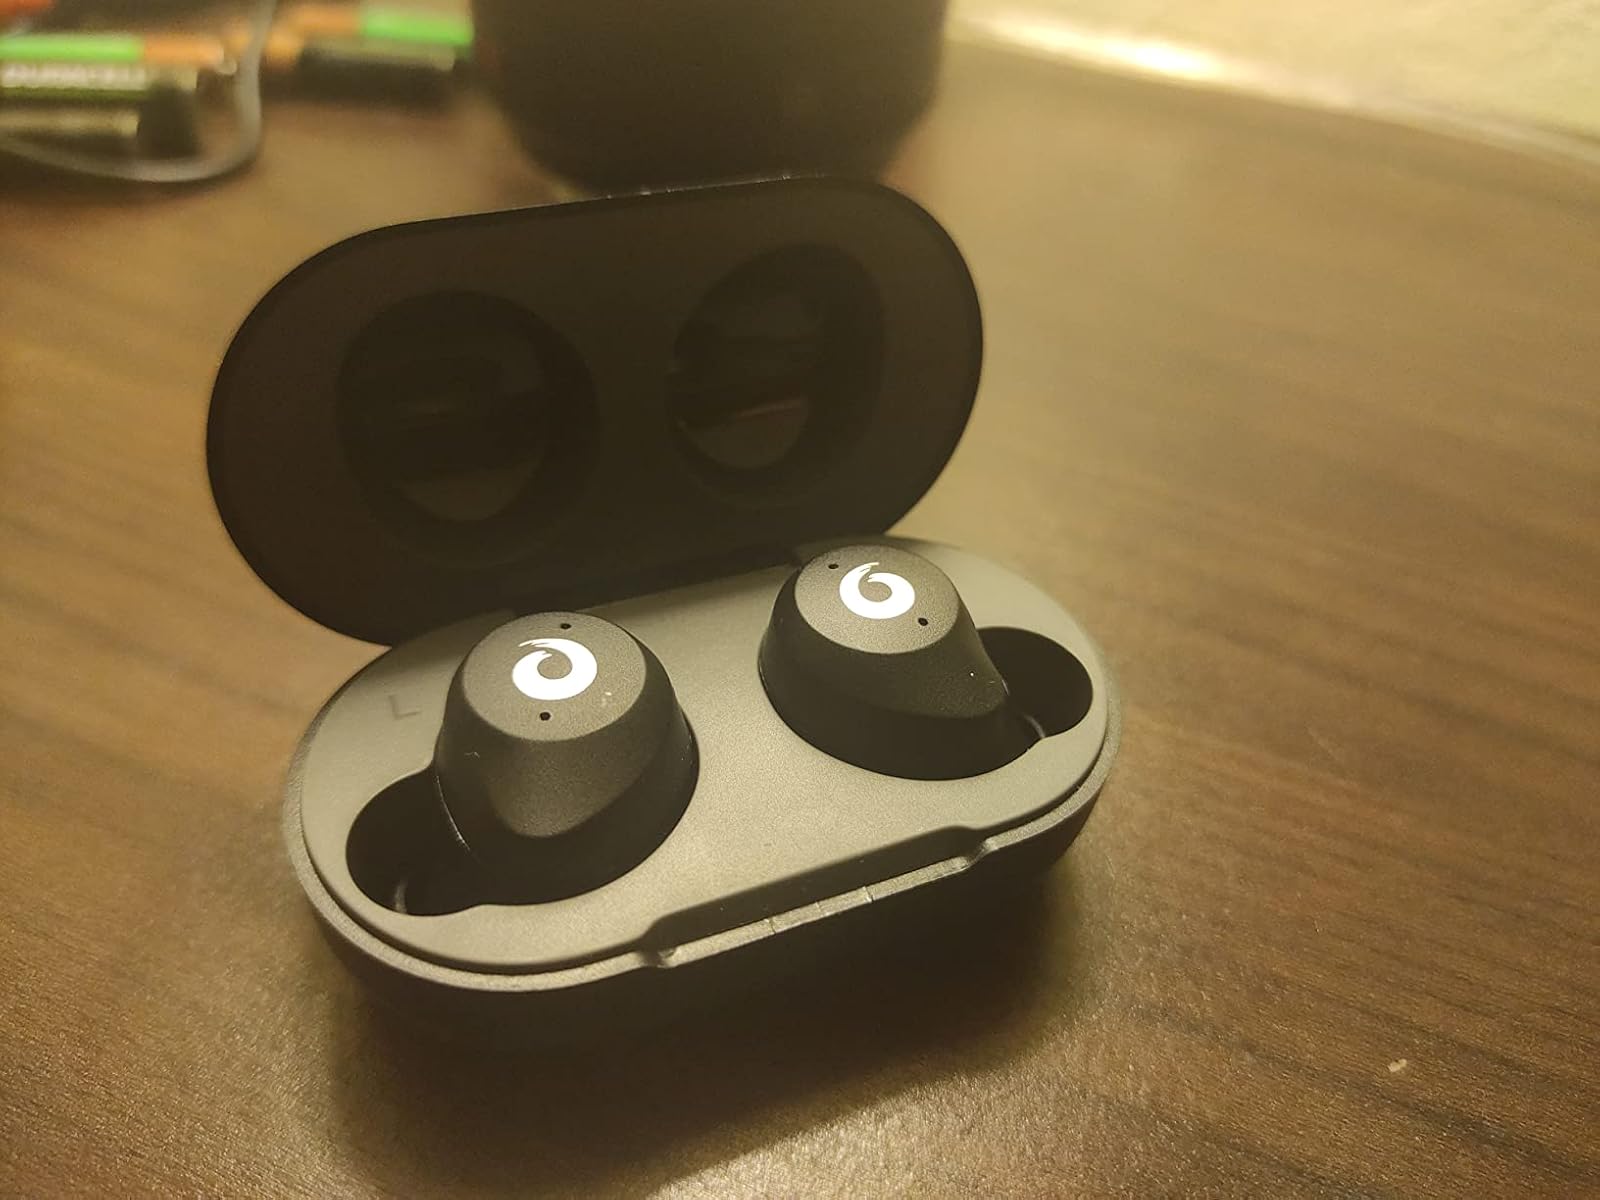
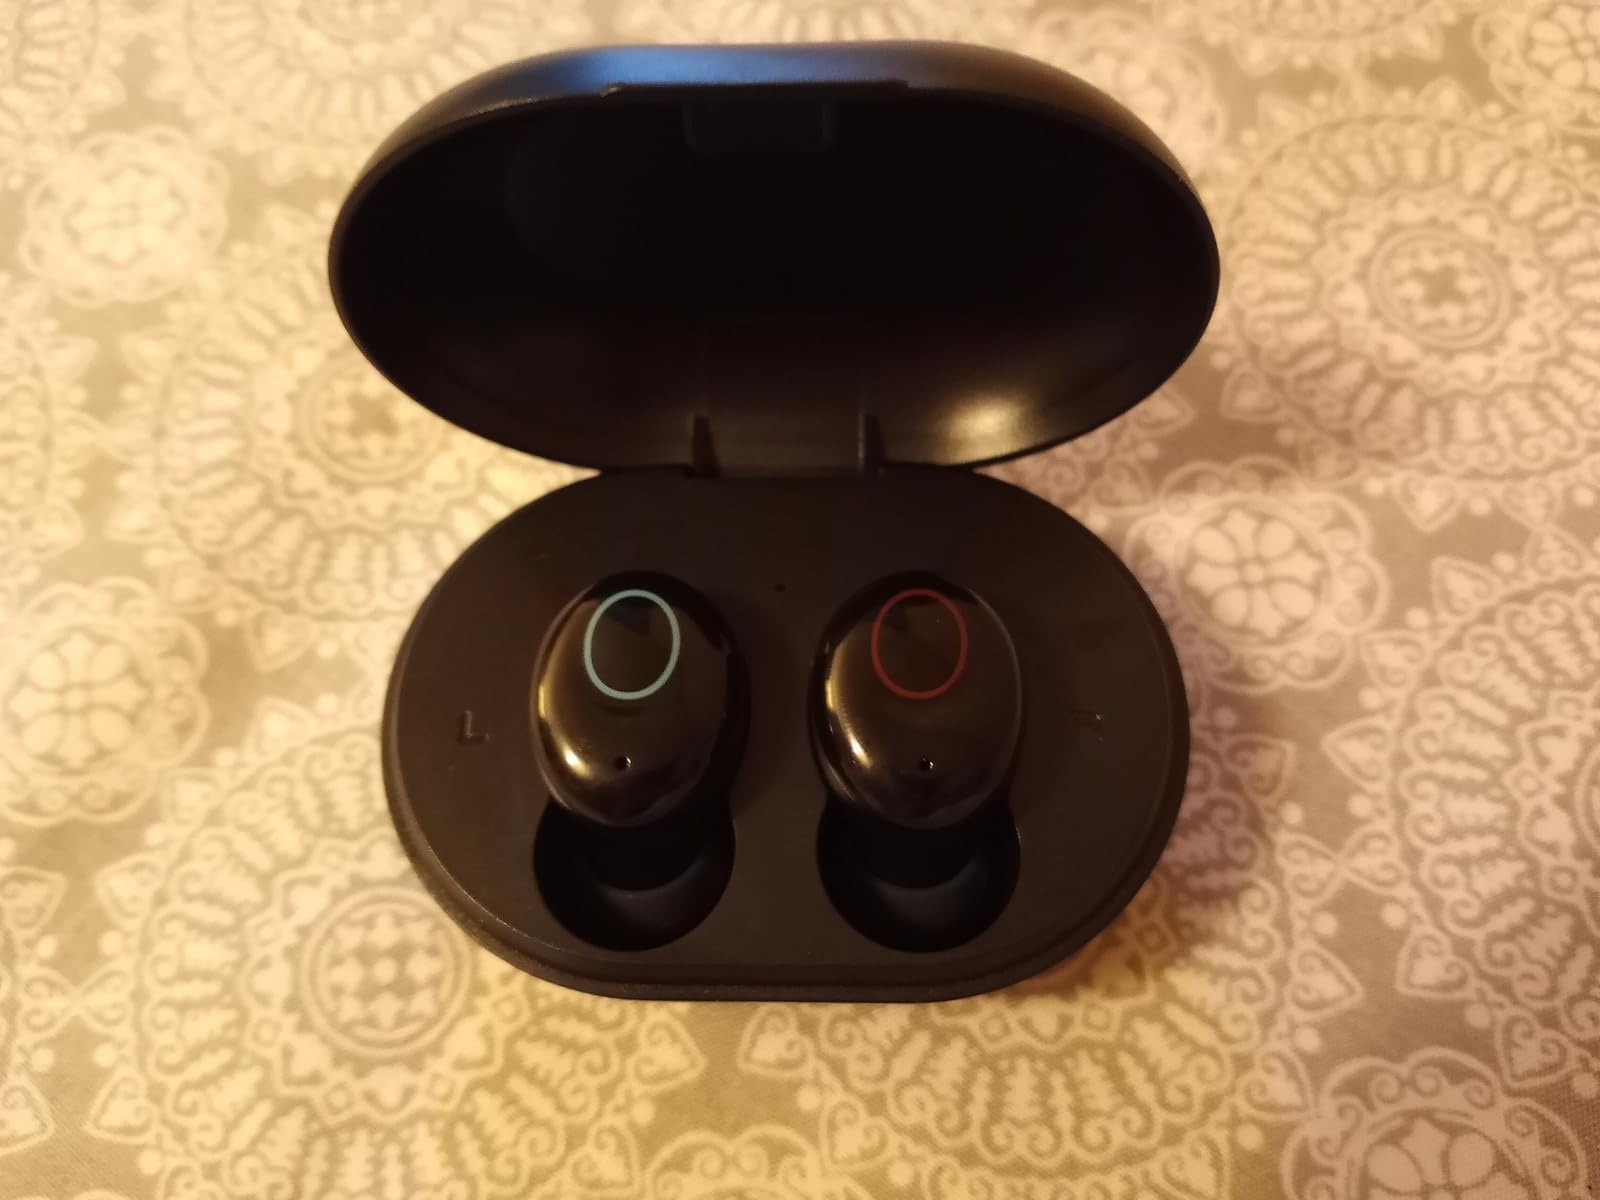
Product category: earbuds
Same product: no